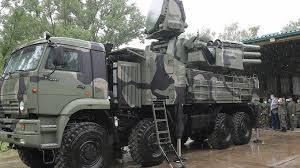
Label: Pantsir-S1